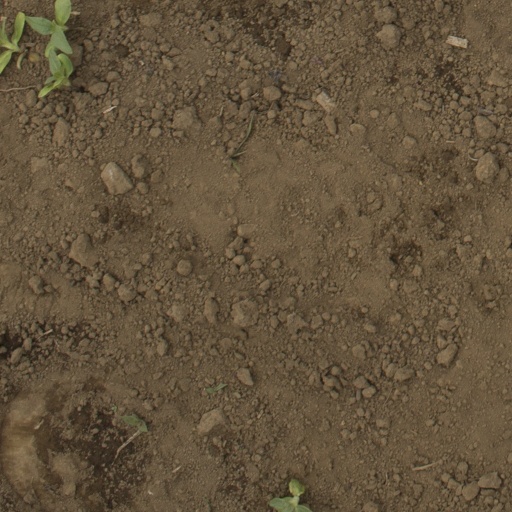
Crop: Jerusalem artichoke